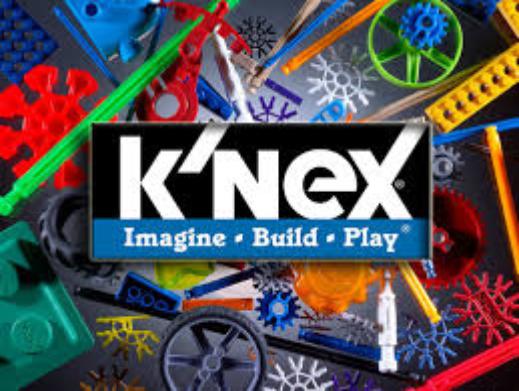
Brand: k'nex
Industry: Electronic